Ferhat Tunç

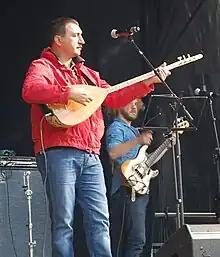
Tunç in Oslo, August 2012

Ferhat Tunç was born in 1964 in the city of Tunceli in Turkey's eastern province of Tunceli. With twelve years he stood for the first time on stage as a singer. In the late 1970s with sixteen years, he followed his father to Germany. He returned to Turkey in 1985 and began to engage himself in favor of Kurdish rights.